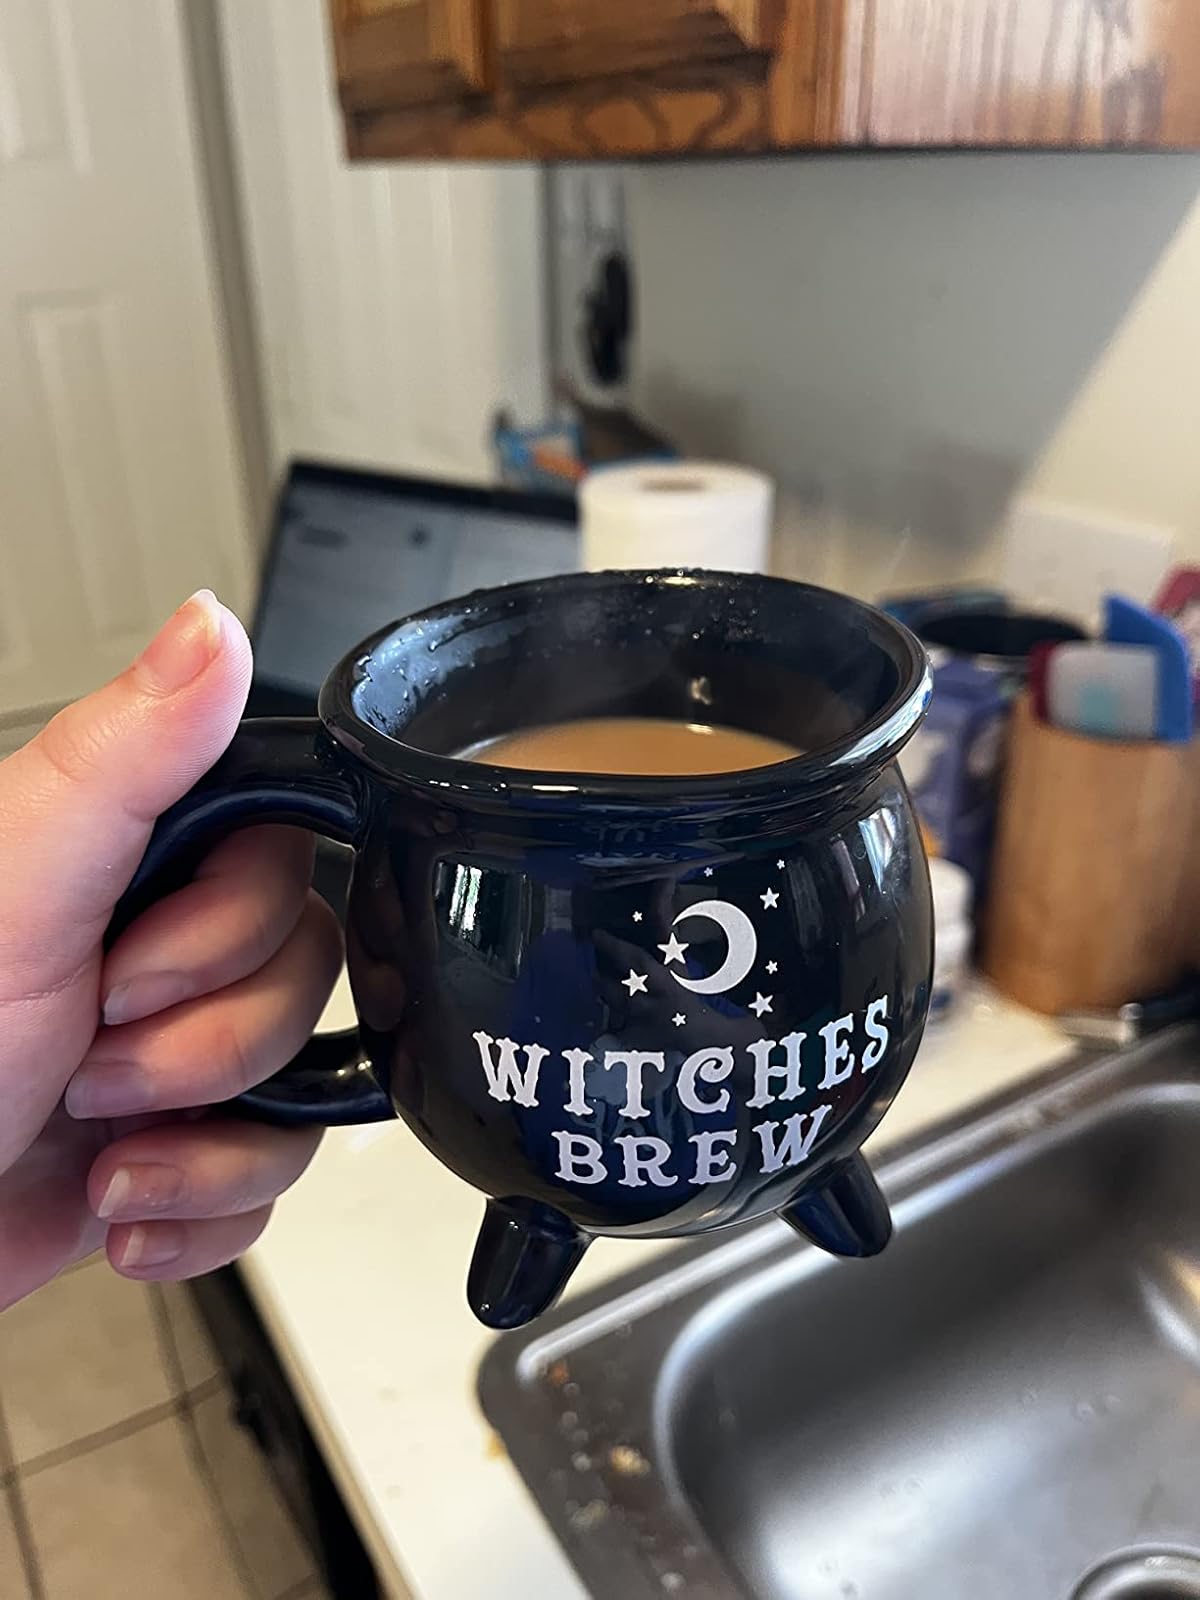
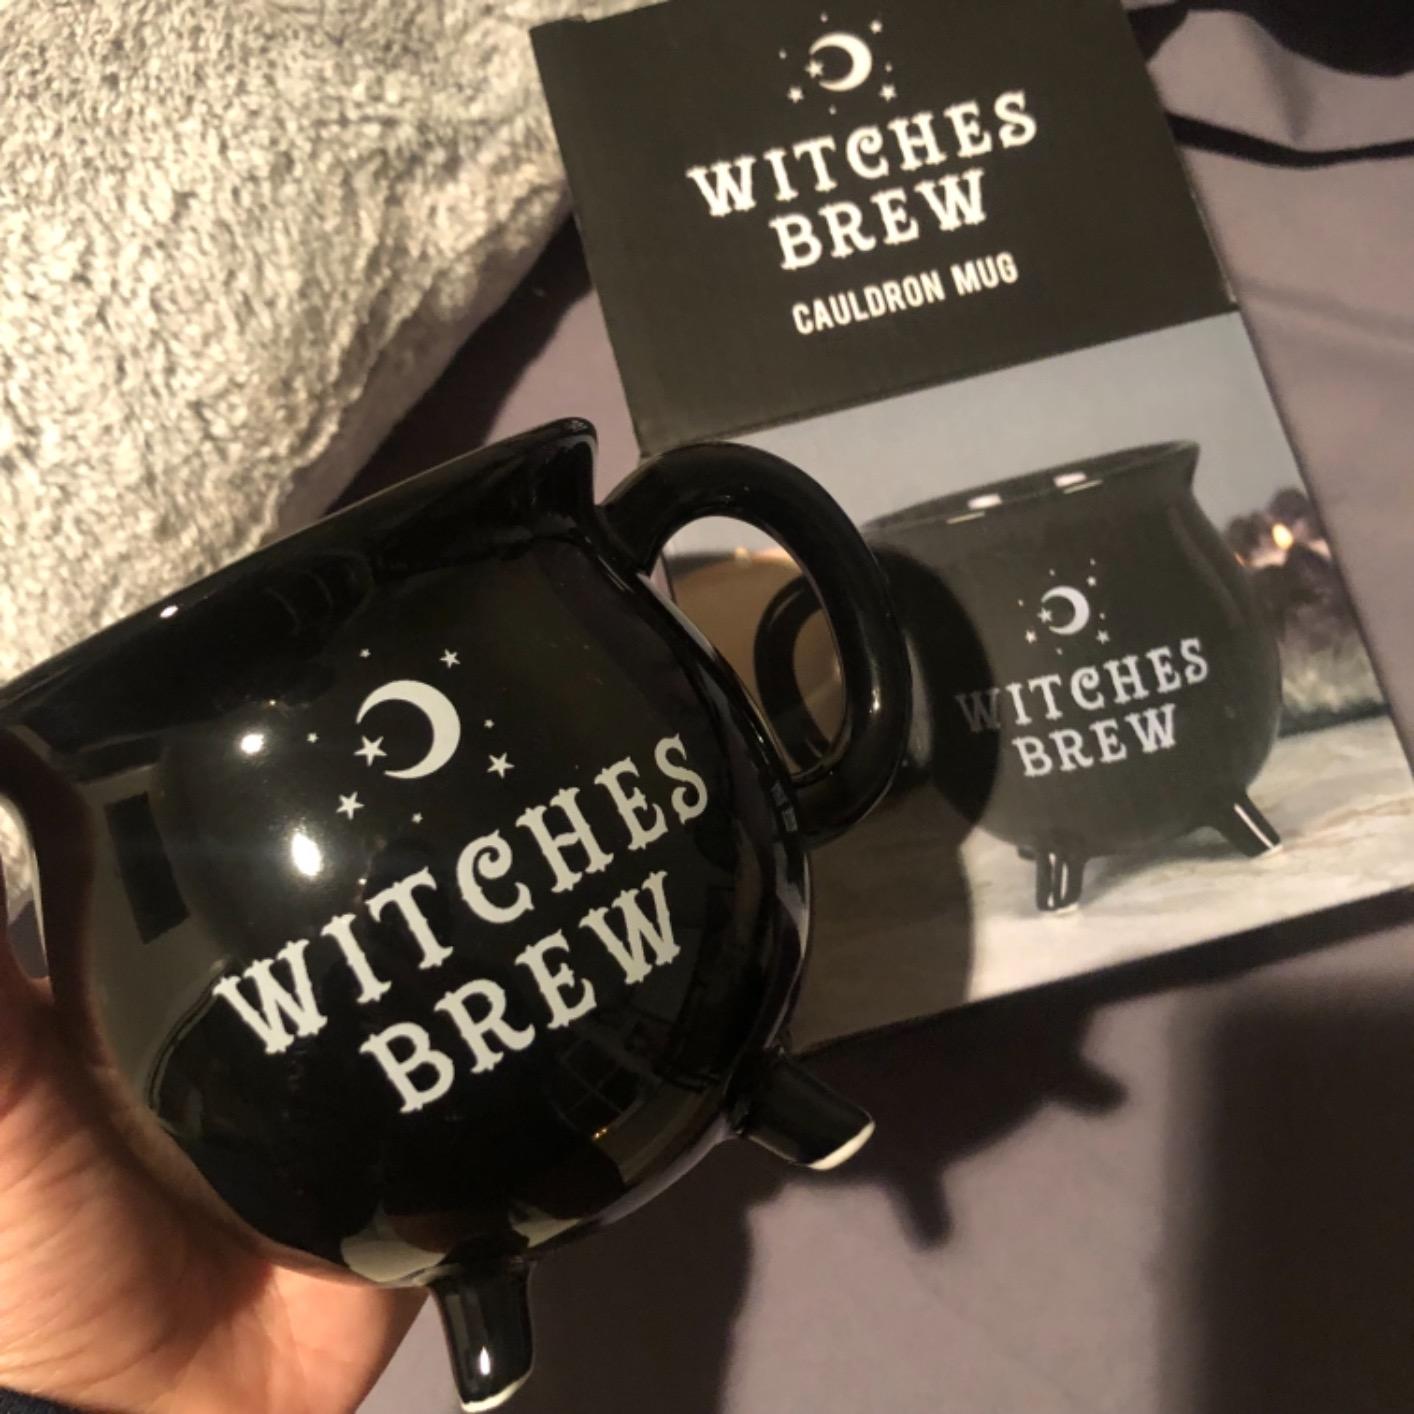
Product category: items_mug
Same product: yes